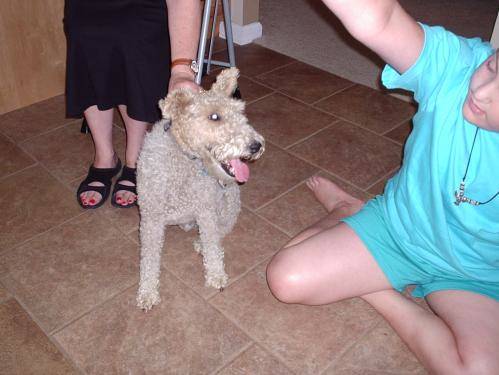
Label: dog